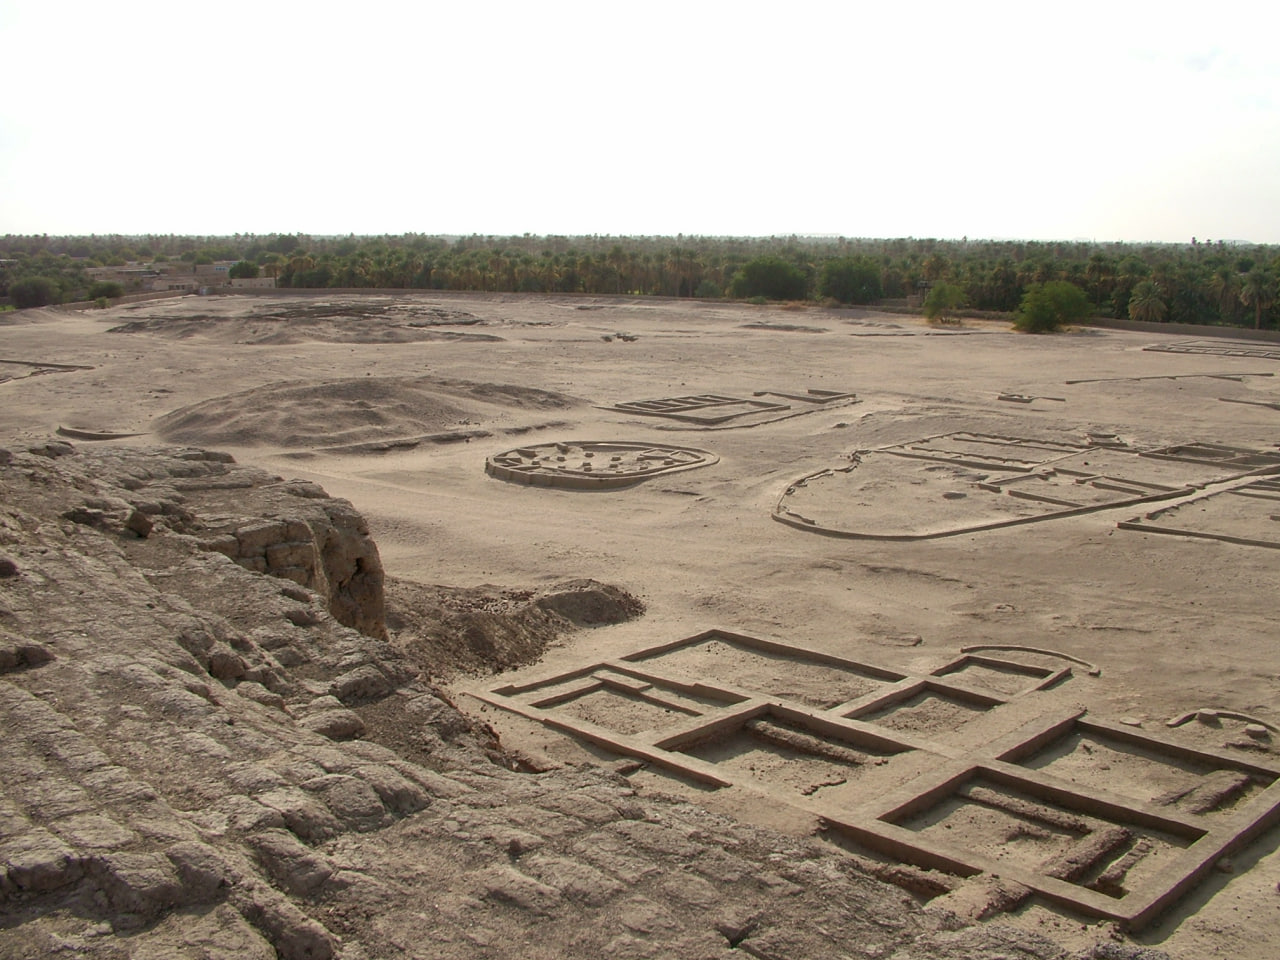
الوصف بالفصحى: آثار و بقايا مباني محفورة في أرض صحراوية
الوصف بالعامية السودانية: آثار بتاعت مباني قديمة محفورة في واطة رملية
التصنيف: Local Culture & Objects